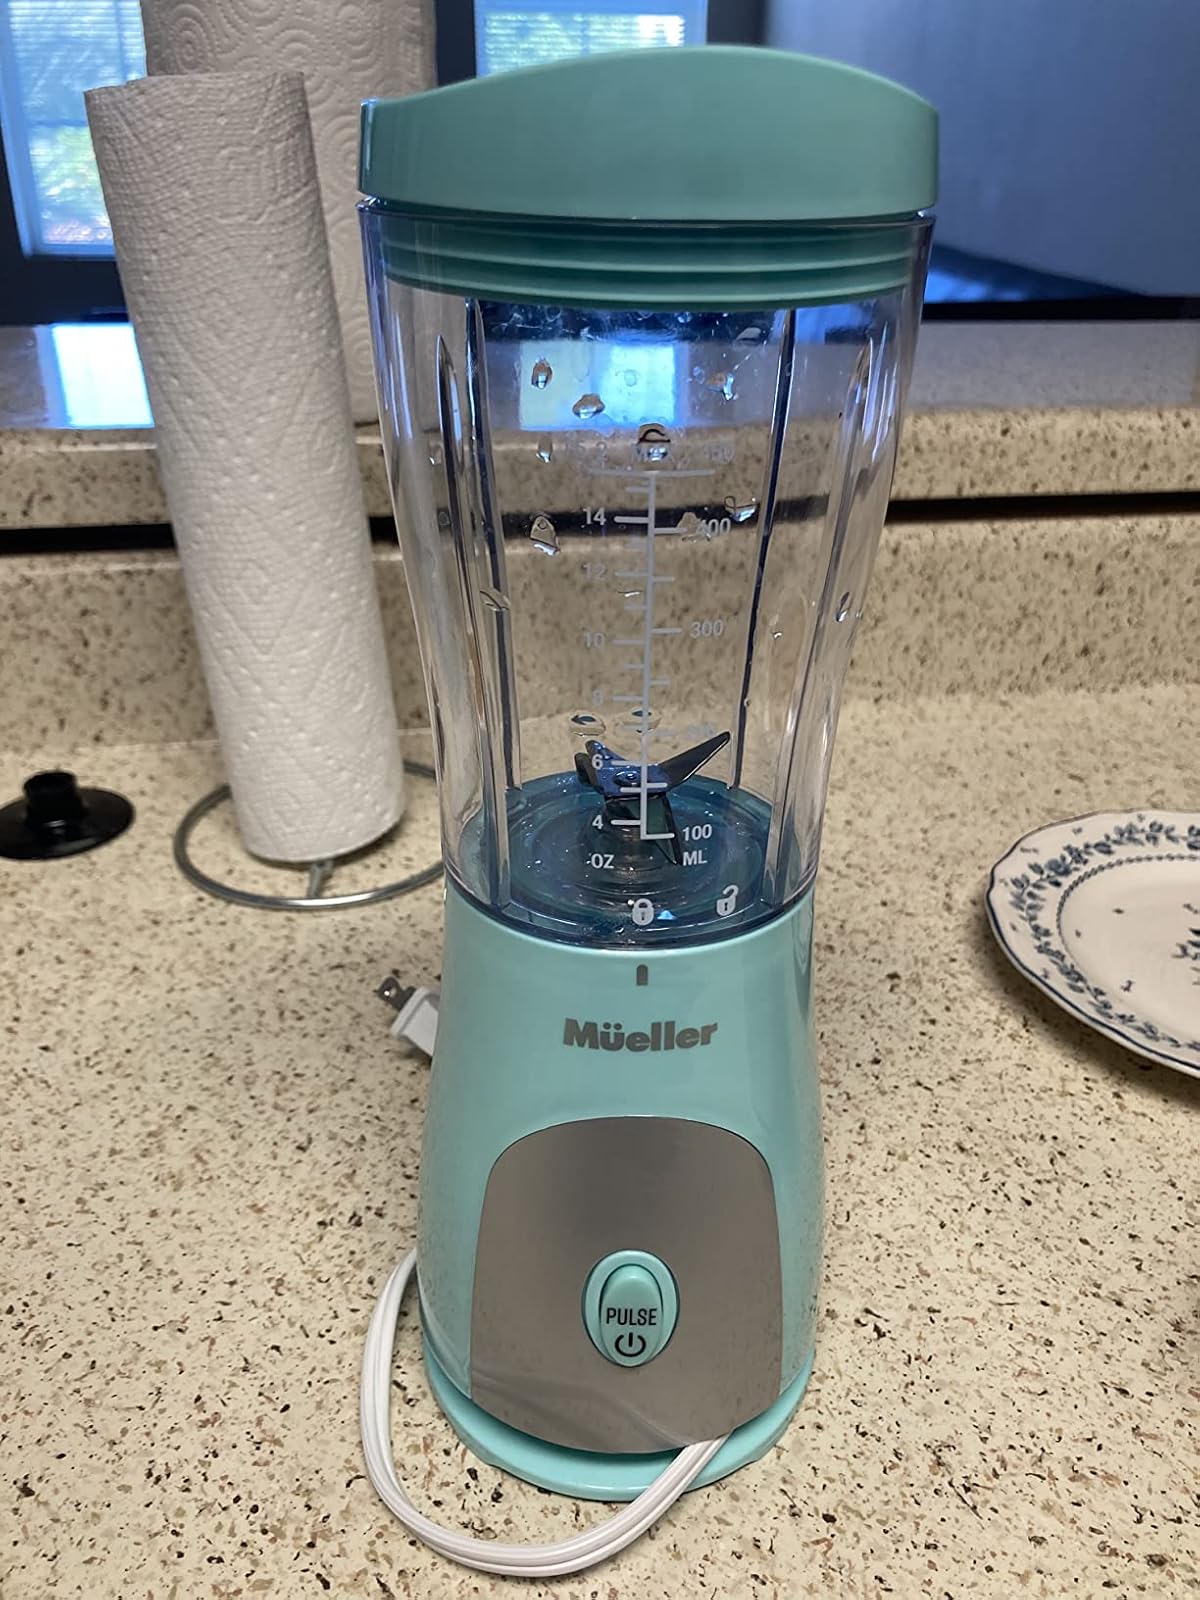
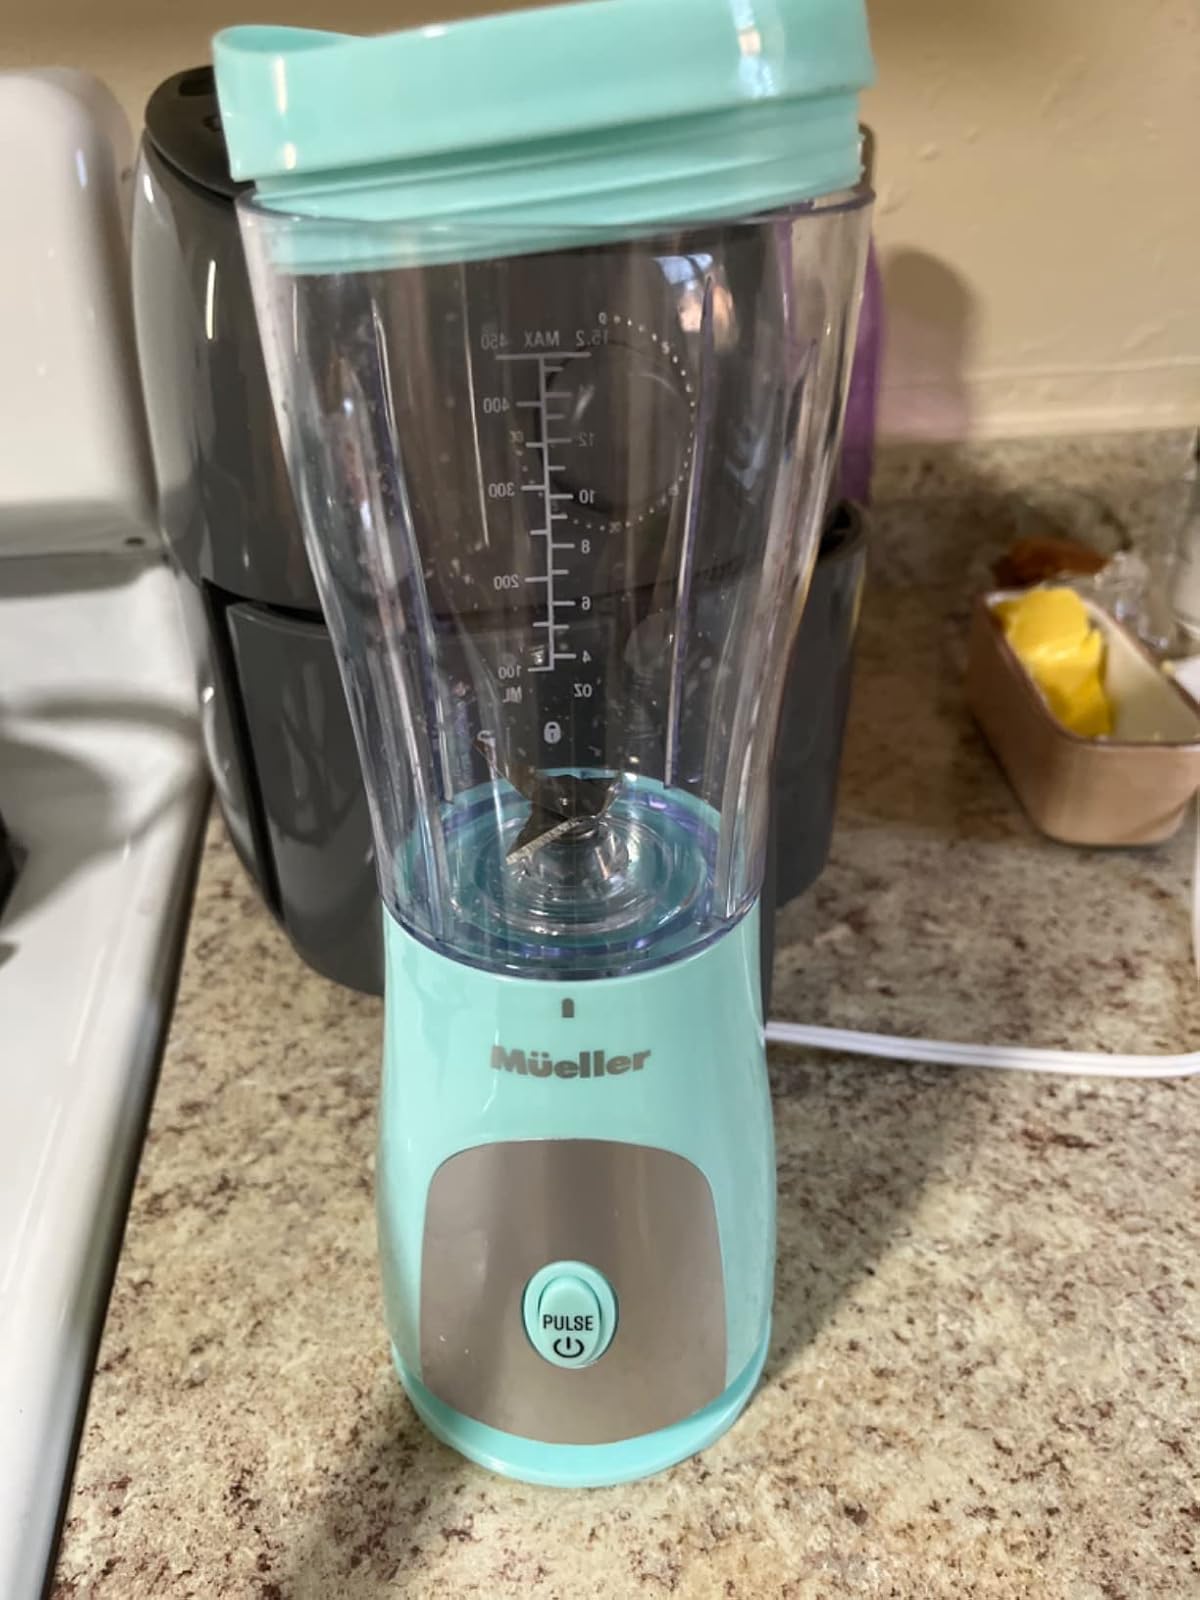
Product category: items_blender
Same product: yes